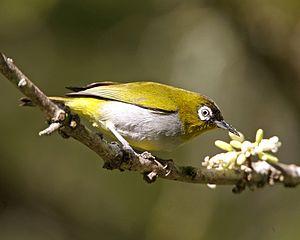
Le Zostérops à calotte noire est une espèce d'oiseaux de la famille des Zosteropidae.